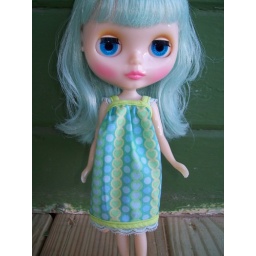
Dress designed and sewn by me in pale blue and green cotton print.